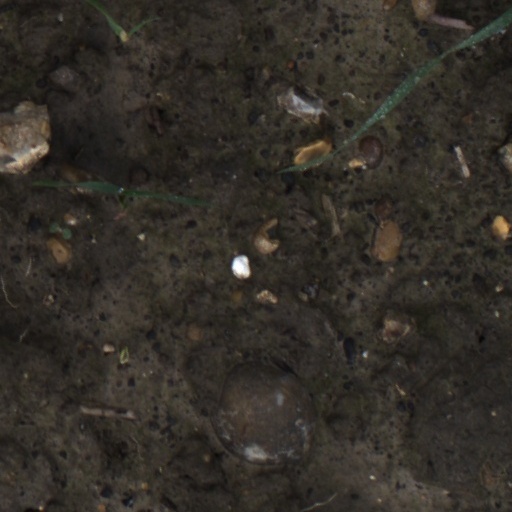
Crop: wheat